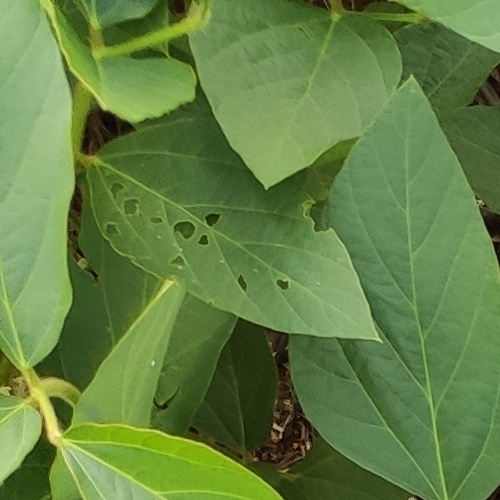
Label: Caterpillar